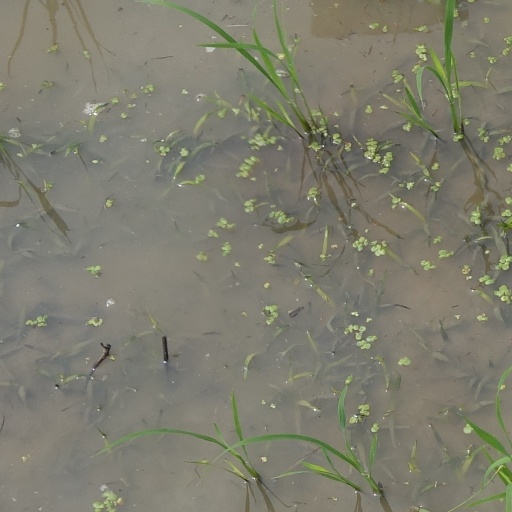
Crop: rice